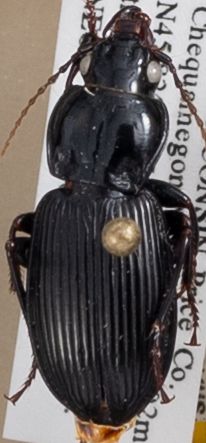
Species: Pterostichus novus
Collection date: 2021-07-27 04:00:00
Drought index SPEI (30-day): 0.312
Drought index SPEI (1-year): -0.128
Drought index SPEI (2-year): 1.13